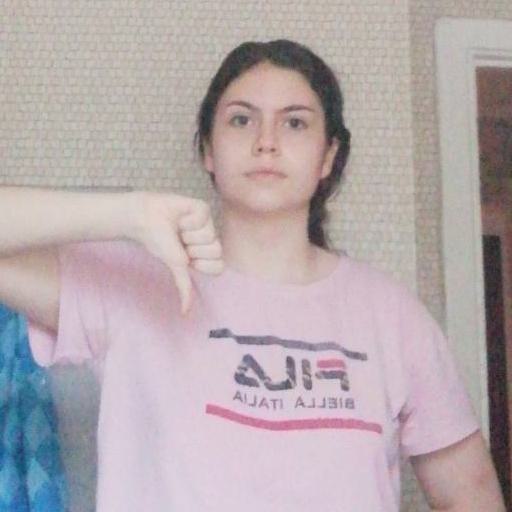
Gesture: dislike